John Lade

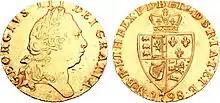
Both sides of a guinea

Sir John Lade, 2nd Baronet (1 August 1759 – 10 February 1838) was a prominent member of Regency society, notable as an owner and breeder of racehorses, as an accomplished driver, associated with Samuel Johnson's circle, and one of George IV's closest friends. While that monarch was still Prince Regent, Lade attracted high society scorn for the extent of his debts and his choice of marriage to low-born beauty Letitia, who was generally supposed to have been the mistress of the executed highwayman John Rann and the Regent's next-youngest brother, the Duke of York.